Juliusz Bursche

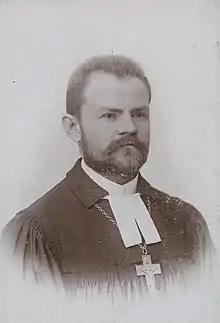
Bursche in 1905

Juliusz Bursche (19 September 1862 in Kalisz – 20 February 1942?) was a bishop of the Evangelical-Augsburg Church in Poland. A vocal opponent of Nazi Germany, after the German invasion of Poland in 1939, he was arrested by the Germans, tortured, and sent to Sachsenhausen concentration camp where he died.